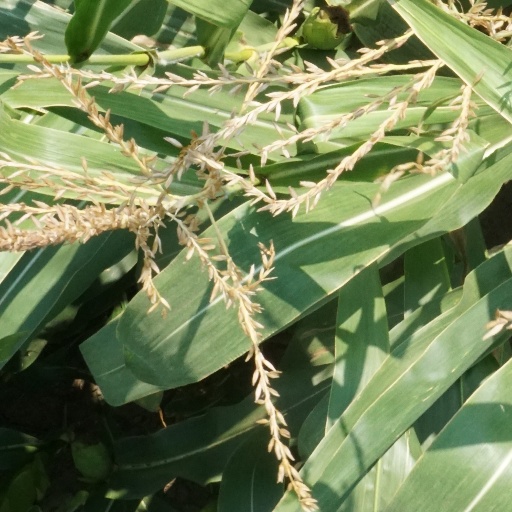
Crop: maize; corn